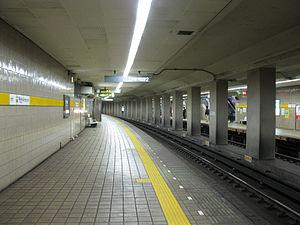
Honjin est une station du métro de Nagoya sur la ligne Higashiyama dans l'arrondissement de Nakamura à Nagoya.